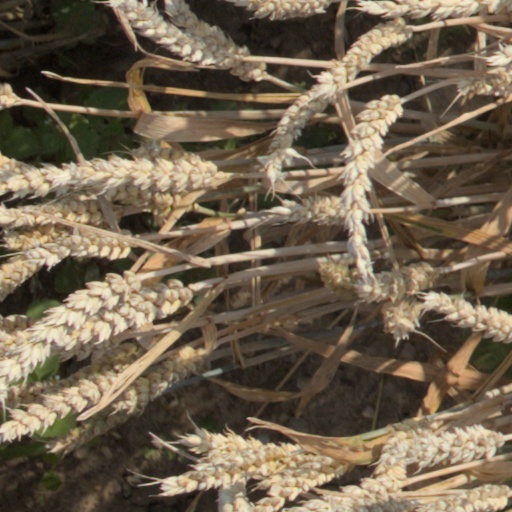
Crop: wheat